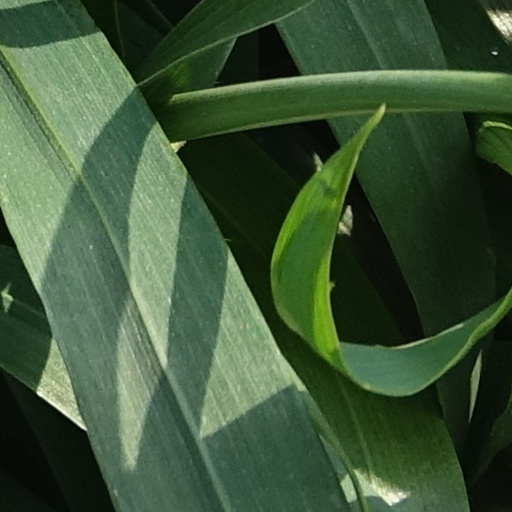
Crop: wheat